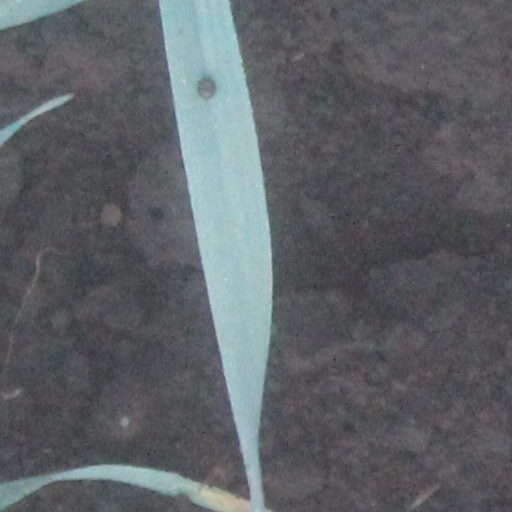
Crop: wheat